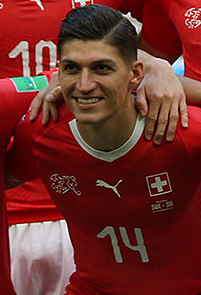
สตีเวิน ซูเบอร์

| name = สตีเวิน ซูเบอร์
| image = Switzerland national football team World Cup 2018 (cropped)3.jpg
| caption = ซูเบอร์กับฟุตบอลทีมชาติสวิตเซอร์แลนด์|สวิตเซอร์แลนด์ในฟุตบอลโลก 2018
| birth_place = วินเทอร์ทัวร์ สวิตเซอร์แลนด์
| height = 1.82 เมตร
| position = กองกลาง|ปีกขวา
| currentclub = เทเอ็สเก 1899 ฮ็อฟเฟินไฮม์|ฮ็อฟเฟินไฮม์
| clubnumber = 17
| youthyears1 = 1997–1998 | youthclubs1 = FC Wülflingen/Wiesendangen
| youthyears2 = 1998–2001 | youthclubs2 = FC Kollbrunn-Rikon
| youthyears3 = 2001–2002 | youthclubs3 = FC Turbenthal
| youthyears4 = 2002–2006 | youthclubs4 = FC Winterthur|Winterthur
| youthyears5 = 2006–2008 | youthclubs5 = กราสฮอปเปอร์คลับซูริก|กราสฮอปเปอร์
| years1 = 2008–2013 | clubs1 = กราสฮอปเปอร์คลับซูริก|กราสฮอปเปอร์ | caps1 = 127 | goals1 = 23
| years2 = 2013–2014 | clubs2 = สโมสรกีฬากลางแห่งกองทัพบก มอสโก|ซีเอสเคเอ มอสโก | caps2 = 29 | goals2 = 1
| years3 = 2014– | clubs3 = เทเอ็สเก 1899 ฮ็อฟเฟินไฮม์|ฮ็อฟเฟินไฮม์ | caps3 = 90 | goals3 = 8
| years4 = 2015–2016 | clubs4 = เทเอ็สเก 1899 ฮ็อฟเฟินไฮม์|ฮ็อฟเฟินไฮม์ 2 | caps4 = 3 | goals4 = 6
| years5 = 2019 | clubs5 = → เฟาเอ็ฟเบ ชตุทการ์ท|ชตุทการ์ท (ยืม) | caps5 = 13 | goals5 = 5
| nationalyears1 = 2007–2008 | nationalteam1 = สวิตเซอร์แลนด์ รุ่นอายุไม่เกิน 17 ปี | nationalcaps1 = 9 | nationalgoals1 = 1
| nationalyears2 = 2008–2009 | nationalteam2 = สวิตเซอร์แลนด์ รุ่นอายุไม่เกิน 19 ปี | nationalcaps2 = 9 | nationalgoals2 = 3
| nationalyears3 = 2010–2012 | nationalteam3 = สวิตเซอร์แลนด์ รุ่นอายุไม่เกิน 21 ปี | nationalcaps3 = 18 | nationalgoals3 = 5
| nationalyears4 = 2012 | nationalteam4 = สวิตเซอร์แลนด์ โอลิมปิก | nationalcaps4 = 4 | nationalgoals4 = 0
| nationalyears5 = 2017– | nationalteam5 = ฟุตบอลทีมชาติสวิตเซอร์แลนด์|สวิตเซอร์แลนด์ | nationalcaps5 = 25 | nationalgoals5 = 6
สตีเวิน ซูเบอร์ (เกิดวันที่ 17 สิงหาคม ค.ศ. 1991) เป็นนักฟุตบอลชาวสวิสที่เล่นในตำแหน่งกองกลางให้กับเทเอ็สเก 1899 ฮ็อฟเฟินไฮม์|ฮ็อฟเฟินไฮม์ในเยอรมนี และฟุตบอลทีมชาติสวิตเซอร์แลนด์|ทีมชาติสวิตเซอร์แลนด์
== ชีวิตส่วนตัว ==
สตีเวิน ซูเบอร์ เกิดเมื่อวันที่ 17 สิงหาคม ค.ศ. 1991 ที่วินเทอร์ทัวร์ในซือริช ประเทศสวิตเซอร์แลนด์ เป็นบุตรของวอลเทอร์ และซูแซน ซูเบอร์ เขามีพี่น้องอีก 5 คน ได้แก่ เมลานี, เควิน, เซเวริน, เดวิด และมาร์วิน ในวันที่ 27 พฤษภาคม ค.ศ. 2015 เขาสมรสกับแฟนสาวที่คบกันมานานอย่างเมอร์ยานา วาโซวิช
== สโมสรอาชีพ ==
=== กราสฮอปเปอร์ ===
ซูเบอร์ลงเล่นให้กับทีมชุดใหญ่ของกราสฮอปเปอร์คลับซูริก|กราสฮอปเปอร์เป็นครั้งแรกเมื่อวันที่ 12 กรกฎาคม ค.ศ. 2008 ในรายการอินเตอร์โตโตคัพรอบที่สอง เลกที่สองนัดที่พบกับเบซา ต่อมาในวันที่ 3 สิงหาคม เขาลงเล่นนัดแรกในสวิสซูเปอร์ลีกในนัดที่เสมอกับสโมสรฟุตบอลวาดุซ|วาดุซ 1–1
=== ซีเอสเคเอ มอสโก ===
ในวันที่ 5 กรกฎาคม ค.ศ. 2013 ซูเบอร์เซ็นสัญญา 5 ปีกับสโมสรกีฬากลางแห่งกองทัพบก มอสโก|ซีเอสเคเอ มอสโก แชมป์รัสเซียนพรีเมียร์ลีก เขาลงเล่นนัดแรกให้กับสโมสรเมื่อวันที่ 13 กรกฎาคม ในนัดที่พบกับสโมสรฟุตบอลเซนิตเซนต์ปีเตอส์เบิร์ก|เซนิตเซนต์ปีเตอส์เบิร์กในรัสเซียนซูเปอร์คัพ 2013 ซึ่งซีเอสเคเอเอาชนะไปได้ 3–0 สี่วันถัดมา เขาลงเล่นนัดแรกในลีกในนัดที่พบกับอูรัล
=== ฮ็อฟเฟินไฮม์ ===
ในวันที่ 14 สิงหาคม ค.ศ. 2014 ซูเบอร์ย้ายไปเทเอ็สเก 1899 ฮ็อฟเฟินไฮม์|ฮ็อฟเฟินไฮม์ ด้วยสัญญา 4 ปี ต่อมาในวันที่ 25 สิงหาคม ค.ศ. 2017 เขาต่อสัญญากับสโมสรจนถึง ค.ศ. 2020
==== ชตุทการ์ท (ยืมตัว) ====
ในวันที่ 9 มกราคม ค.ศ. 2019 ซูเบอร์ถูกปล่อยยืมตัวให้กับเฟาเอ็ฟเบ ชตุทการ์ท|ชตุทการ์ท จนจบฤดูกาล
== ทีมชาติ ==
ซูเบอร์เคยเป็นส่วนหนึ่งของทีมชาติรุ่นอายุไม่เกิน 17 ปีในการแข่งขันฟุตบอลชิงแชมป์แห่งชาติยุโรป รุ่นอายุไม่เกิน 17 ปี ที่จัดขึ้นในเดือนพฤษภาคม ค.ศ. 2008 นอกจากนี้ เขายังเป็นส่วนหนึ่งของทีมชาติในการแข่งขันโอลิมปิกฤดูร้อน 2012 ที่ลอนดอน ต่อมาในวันที่ 17 มีนาคม ค.ศ. 2017 เขาถูกเรียกติดฟุตบอลทีมชาติสวิตเซอร์แลนด์|ทีมชาติสวิตเซอร์แลนด์เป็นครั้งแรก
เขาเป็นส่วนหนึ่งของทีมชาติชุดลุยศึกฟุตบอลโลก 2018 ที่ประเทศรัสเซีย โดยได้ลงเล่นรอบแบ่งกลุ่ม 2 นัด ได้แก่ นัดที่พบกับฟุตบอลทีมชาติบราซิล|บราซิลและฟุตบอลทีมชาติเซอร์เบีย|เซอร์เบีย ต่อมาในรอบ 16 ทีมสุดท้าย เขาลงเล่นเป็นตัวจริงในนัดที่พ่ายแพ้ต่อฟุตบอลทีมชาติสวีเดน|สวีเดน 1–0
== เกียรติประวัติ ==
;กราสฮอปเปอร์
* สวิสคัพ: 2012–13
;ซีเอสเคเอ
* รัสเซียนพรีเมียร์ลีก: 2013–14
* รัสเซียนซูเปอร์คัพ: 2013, 2014
== อ้างอิง ==
Navboxes colour
|title=ทีมชาติสวิตเซอร์แลนด์
|bg=#d81e05
|fg=white
หมวดหมู่:นักฟุตบอลชาวสวิส
หมวดหมู่:ผู้เล่นในสวิสซูเปอร์ลีก
หมวดหมู่:ผู้เล่นในรัสเซียนพรีเมียร์ลีก
หมวดหมู่:ผู้เล่นในบุนเดิสลีกา
หมวดหมู่:ผู้เล่นกราสฮอปเปอร์คลับซูริก
หมวดหมู่:ผู้เล่นสโมสรกีฬากลางแห่งกองทัพบก มอสโก
หมวดหมู่:ผู้เล่นเทเอ็สเก 1899 ฮ็อฟเฟินไฮม์
หมวดหมู่:ผู้เล่นเฟาเอ็ฟเบ ชตุทการ์ท
หมวดหมู่:นักฟุตบอลในโอลิมปิกฤดูร้อน 2012
หมวดหมู่:ผู้เล่นในฟุตบอลโลก 2018
หมวดหมู่:ผู้เล่นในฟุตบอลชิงแชมป์แห่งชาติยุโรป 2020
หมวดหมู่:นักฟุตบอลทีมชาติสวิตเซอร์แลนด์
หมวดหมู่:กองกลางฟุตบอล
หมวดหมู่:บุคคลจากวินเทอร์ทัวร์
หมวดหมู่:ผู้เล่นในฟุตบอลชิงแชมป์แห่งชาติยุโรป 2024